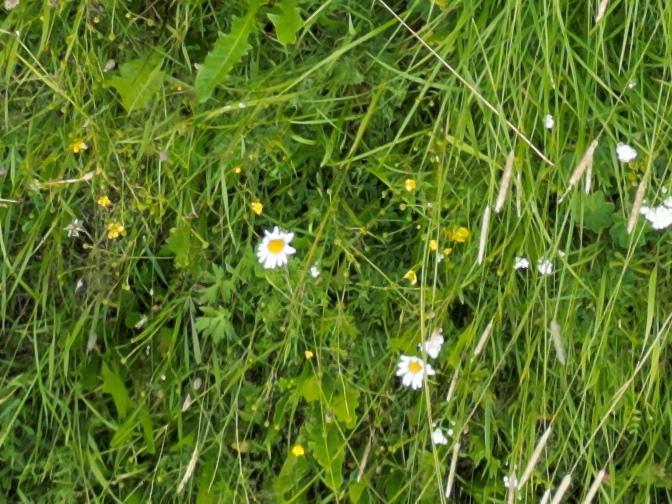
Flowers visible:  daisy flowers,  daisy flowers,  daisy flowers, yarrow flowers,  daisy flowers, yarrow flowers